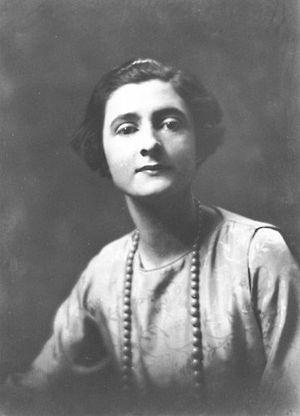
Mercedes de Acosta était une poétesse et artiste hispano-américaine.
Cette liste non exhaustive répertorie les personnalités nées à New York, dans l'État de New York, États-Unis, en suivant un classement par ordre chronologique. Pour chaque personnalité sont donnés le nom, l'année de naissance, l'année de décès le cas échéant, précision du quartier et la qualité ou profession.